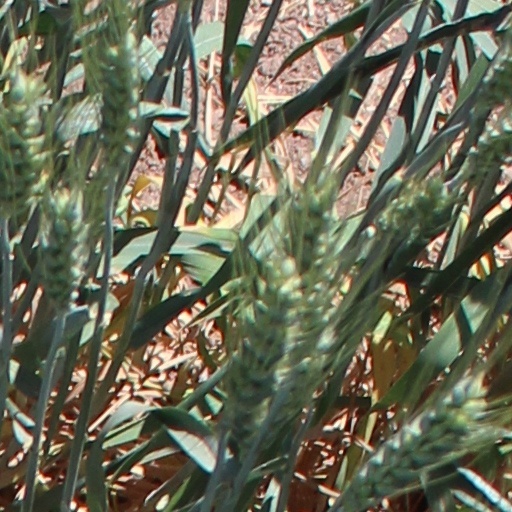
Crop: wheat